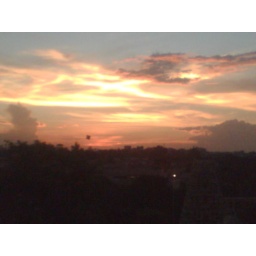
water color in the sky